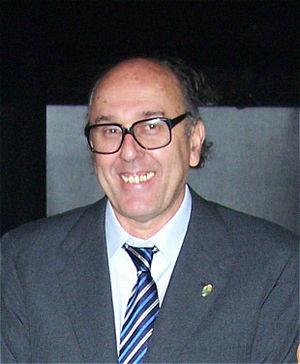
Marcos Gustavo Carámbula Volpi est le maire du département de Canelones, élu en 2005 et réélu le 9 mai 2010. Médecin pneumologue, il était l'un des dirigeants du Parti communiste lors de la transition démocratique, élu député à Canelones en 1984 et 1989. Il démissionna du PCU en 1992 avec d'autres dirigeants, pour former la Confluencia Frenteamplista, qui fait partie du Front large, la coalition de gauche au pouvoir depuis 2004. Carámbula est bien placé pour être réélu lors des municipales de mai 2010.